List of birds of the Azores

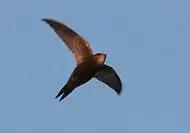
Pallid swift

Swifts are small birds which spend the majority of their lives flying. These birds have very short legs and never settle voluntarily on the ground, perching instead only on vertical surfaces. Many swifts have long swept-back wings which resemble a crescent or boomerang.